Wang Tong (philosopher)

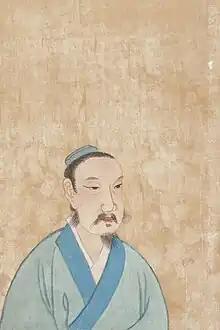
As depicted in the album " Portraits of Famous Men" 1900, housed in the Philadelphia Museum of Art

Wang Tong is a controversial figure in Confucianism. During his life, as well as the period immediately after it, Wang Tong was viewed by the Sui and early Tang courts as being egregiously "out of step with prevailing Confucian ideology", with some scholars suggesting this official disdain led to him not being included in the "Book of Sui". Many later Confucians would also take offense to Wang Tong's supposed hubris in emulating the writing style of the "Analects" and acting as though he were an equal to Confucius himself. Later, detractors in the Qing dynasty would question his very existence, pointing out his youth and various dating discrepancies. Today, there is a broad consensus among both Western and Chinese scholars that Wang Tong was a real Sui dynasty Confucian teacher, although some debate remains over how the "Zhongshuo" was compiled.